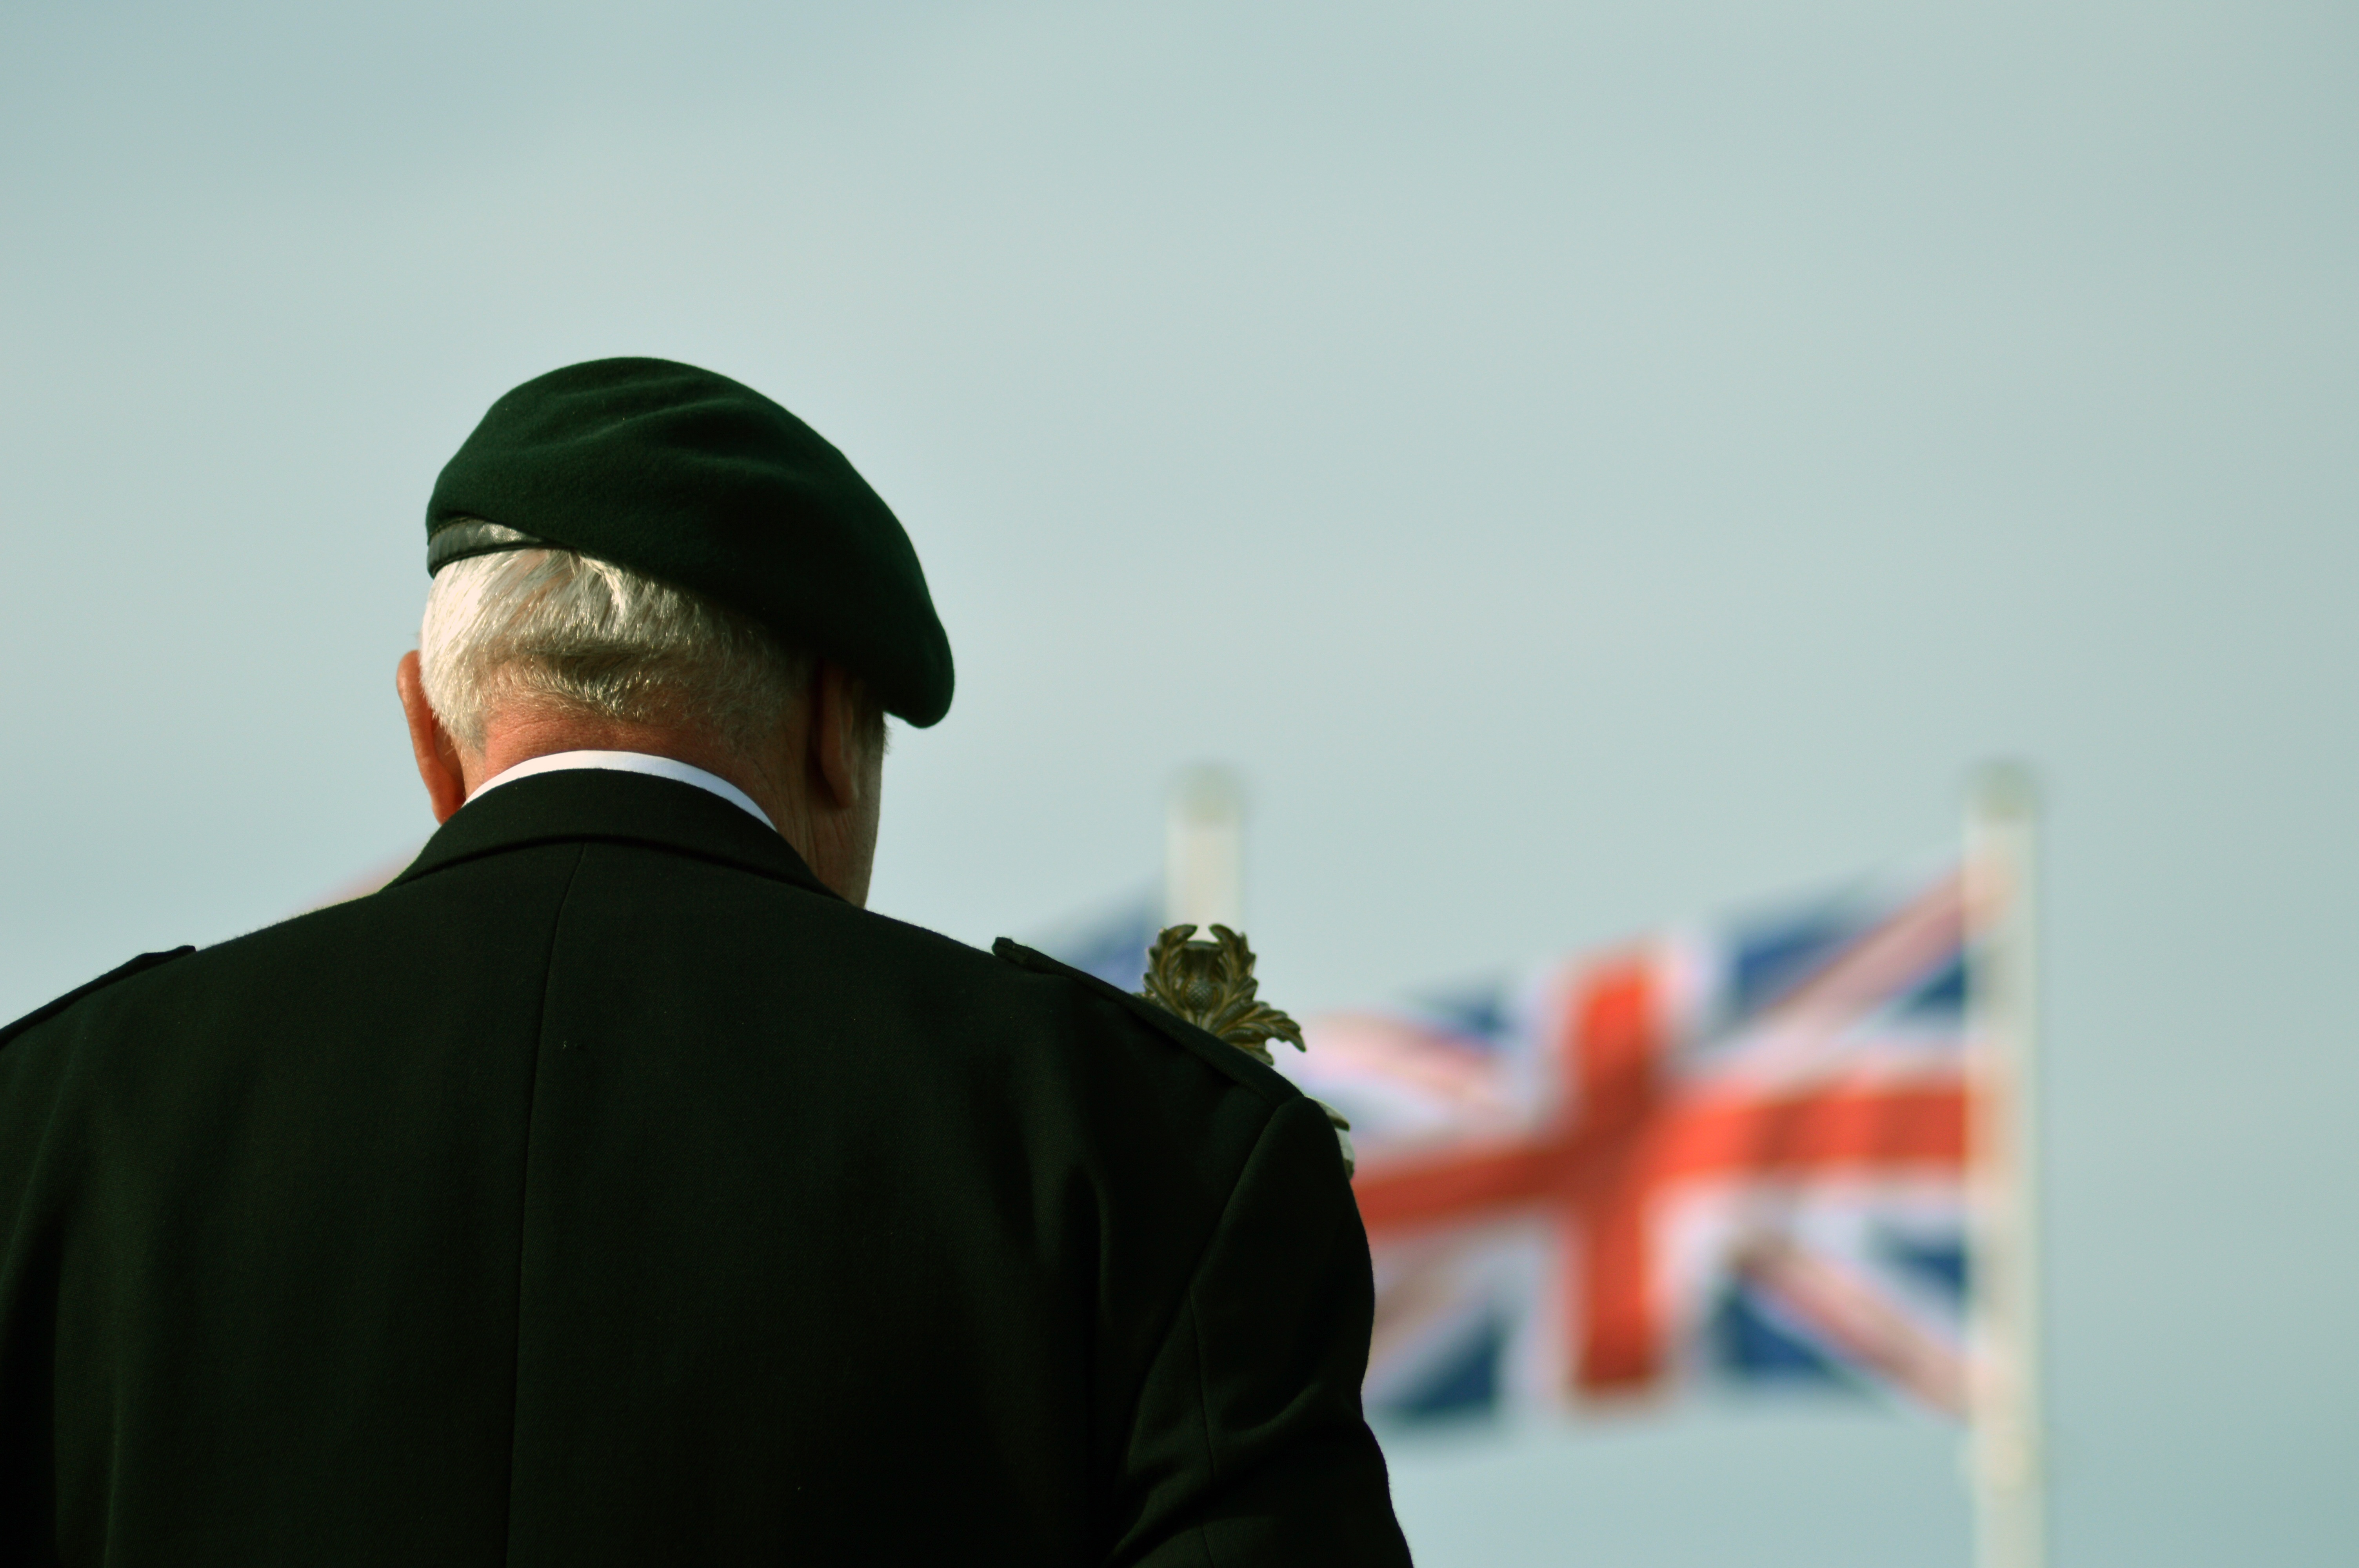
person, military, flag, tribute, beret, normandy, landing, commemoration, veteran, military officer